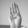
ASL letter: B